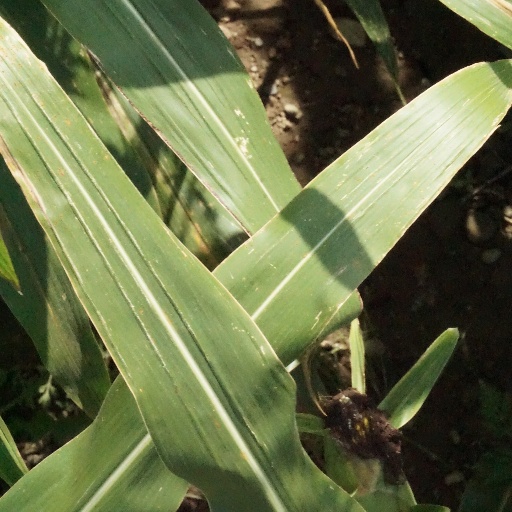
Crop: maize; corn